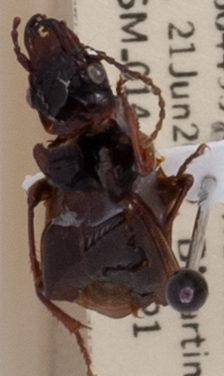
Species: Cyclotrachelus freitagi
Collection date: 2022-06-21
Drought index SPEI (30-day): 0.168
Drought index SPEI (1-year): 0.668
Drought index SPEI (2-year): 1.13